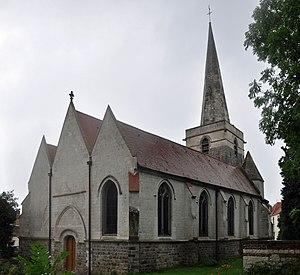
Église Saint-Martin de Bruay-la-Buissière, 206 rue des Charitables (Inscrit, 2000) This building is indexed in the Base Mérimée, a database of architectural heritage maintained by the French Ministry of Culture,
L'église Saint-Éloi-et-Saint-Martin est l'église de l'ancienne commune de La Buissière, appartenant à Bruay-la-Buissière depuis 1987. Elle dépend de la paroisse Saints-Pierre-et-Paul en Bruaysis du diocèse d'Arras. Elle est inscrite à l'inventaire supplémentaire des monuments historiques le 20 juillet 2000. En dehors des cérémonies religieuses, l'église se visite sur rendez-vous.
Cet article recense une partie des monuments historiques du Pas-de-Calais, en France.